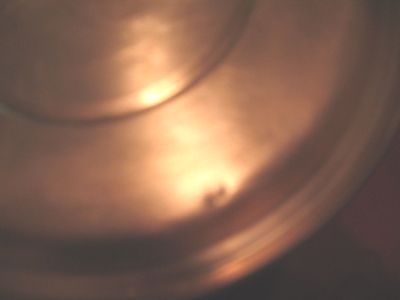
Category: kettle